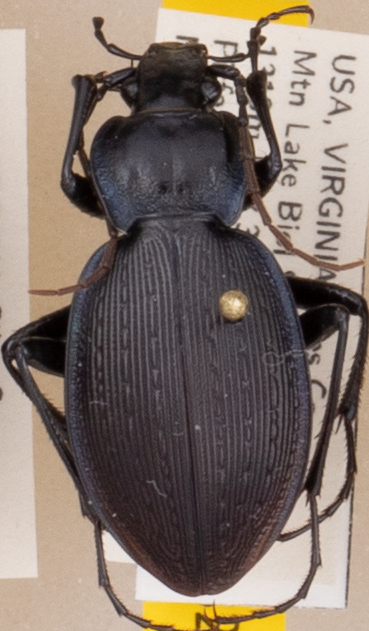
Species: Carabus goryi
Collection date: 2021-07-27
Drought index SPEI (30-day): -2.09
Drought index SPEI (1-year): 0.272
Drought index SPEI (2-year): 0.9